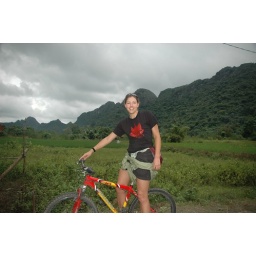
Sporting her J&amp;amp;A t shirt on a bike on Cat Ba island in Vietnam.